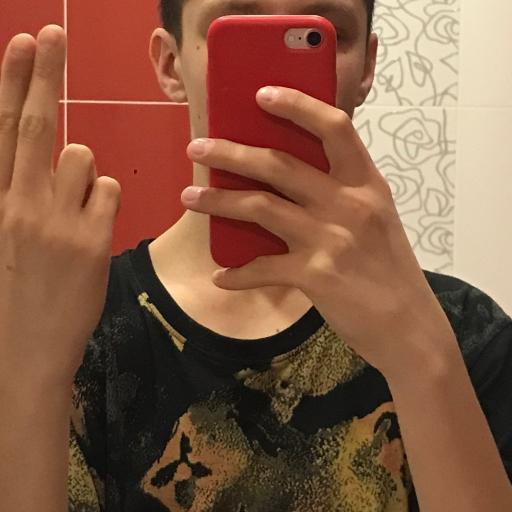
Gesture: no_gesture